Trevor Bolder

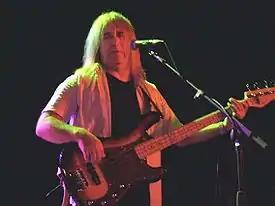
Bolder playing a Fender Precision Bass signature bass guitar in 2006

In 1976 Bolder joined Uriah Heep, replacing John Wetton. He worked on the albums "Firefly", "Innocent Victim", "Fallen Angel" and "Conquest"; when the line-up that had recorded the latter disbanded, he alone remained, along with Mick Box, guitarist, founder member, and legal owner of the band's name. The attempt to put a new line-up together temporarily stalled; and Bolder, needing to earn a living, accepted an offer in 1981 to join Wishbone Ash. Bolder had, coincidentally, again swapped places with John Wetton, becoming Wishbone Ash's bass player for their 1982 album "Twin Barrels Burning". It was another short-lived connection, as by 1983 he returned to the rhythm section with Uriah Heep, playing on the "Head First" tour (although Bob Daisley played on the album) and all subsequent studio albums up to and including "Into the Wild".